The Merry Farmer (1951 film)

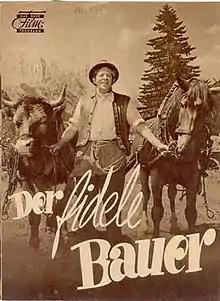

The Merry Farmer (German: Der fidele Bauer) is a 1951 Austrian musical comedy film directed by Georg Marischka and starring Paul Hörbiger, Erich Auer, Heinrich Gretler. An operetta film, it is an adaptation of the 1907 operetta "The Merry Farmer" composed by Leo Fall.